Brabham BT49

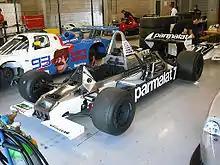
BT49C without its aerodynamic bodywork, which can be seen sitting on the ground behind the chassis

Like all of its Formula One contemporaries, the BT49 chassis is a monocoque structure. It is built from sheet aluminium alloy with reinforcement from carbon fibre composite panels and is one of the first Formula One chassis to incorporate this material structurally. The chassis is slightly longer than that of the BT48, and is new from the cockpit back with revised sidepods and a structural fuel tank reduced from capacity to match the reduced fuel consumption requirements of the DFV compared to the Alfa Romeo. This allowed a reduction in dry weight over the BT48 of and of when fully fuelled.